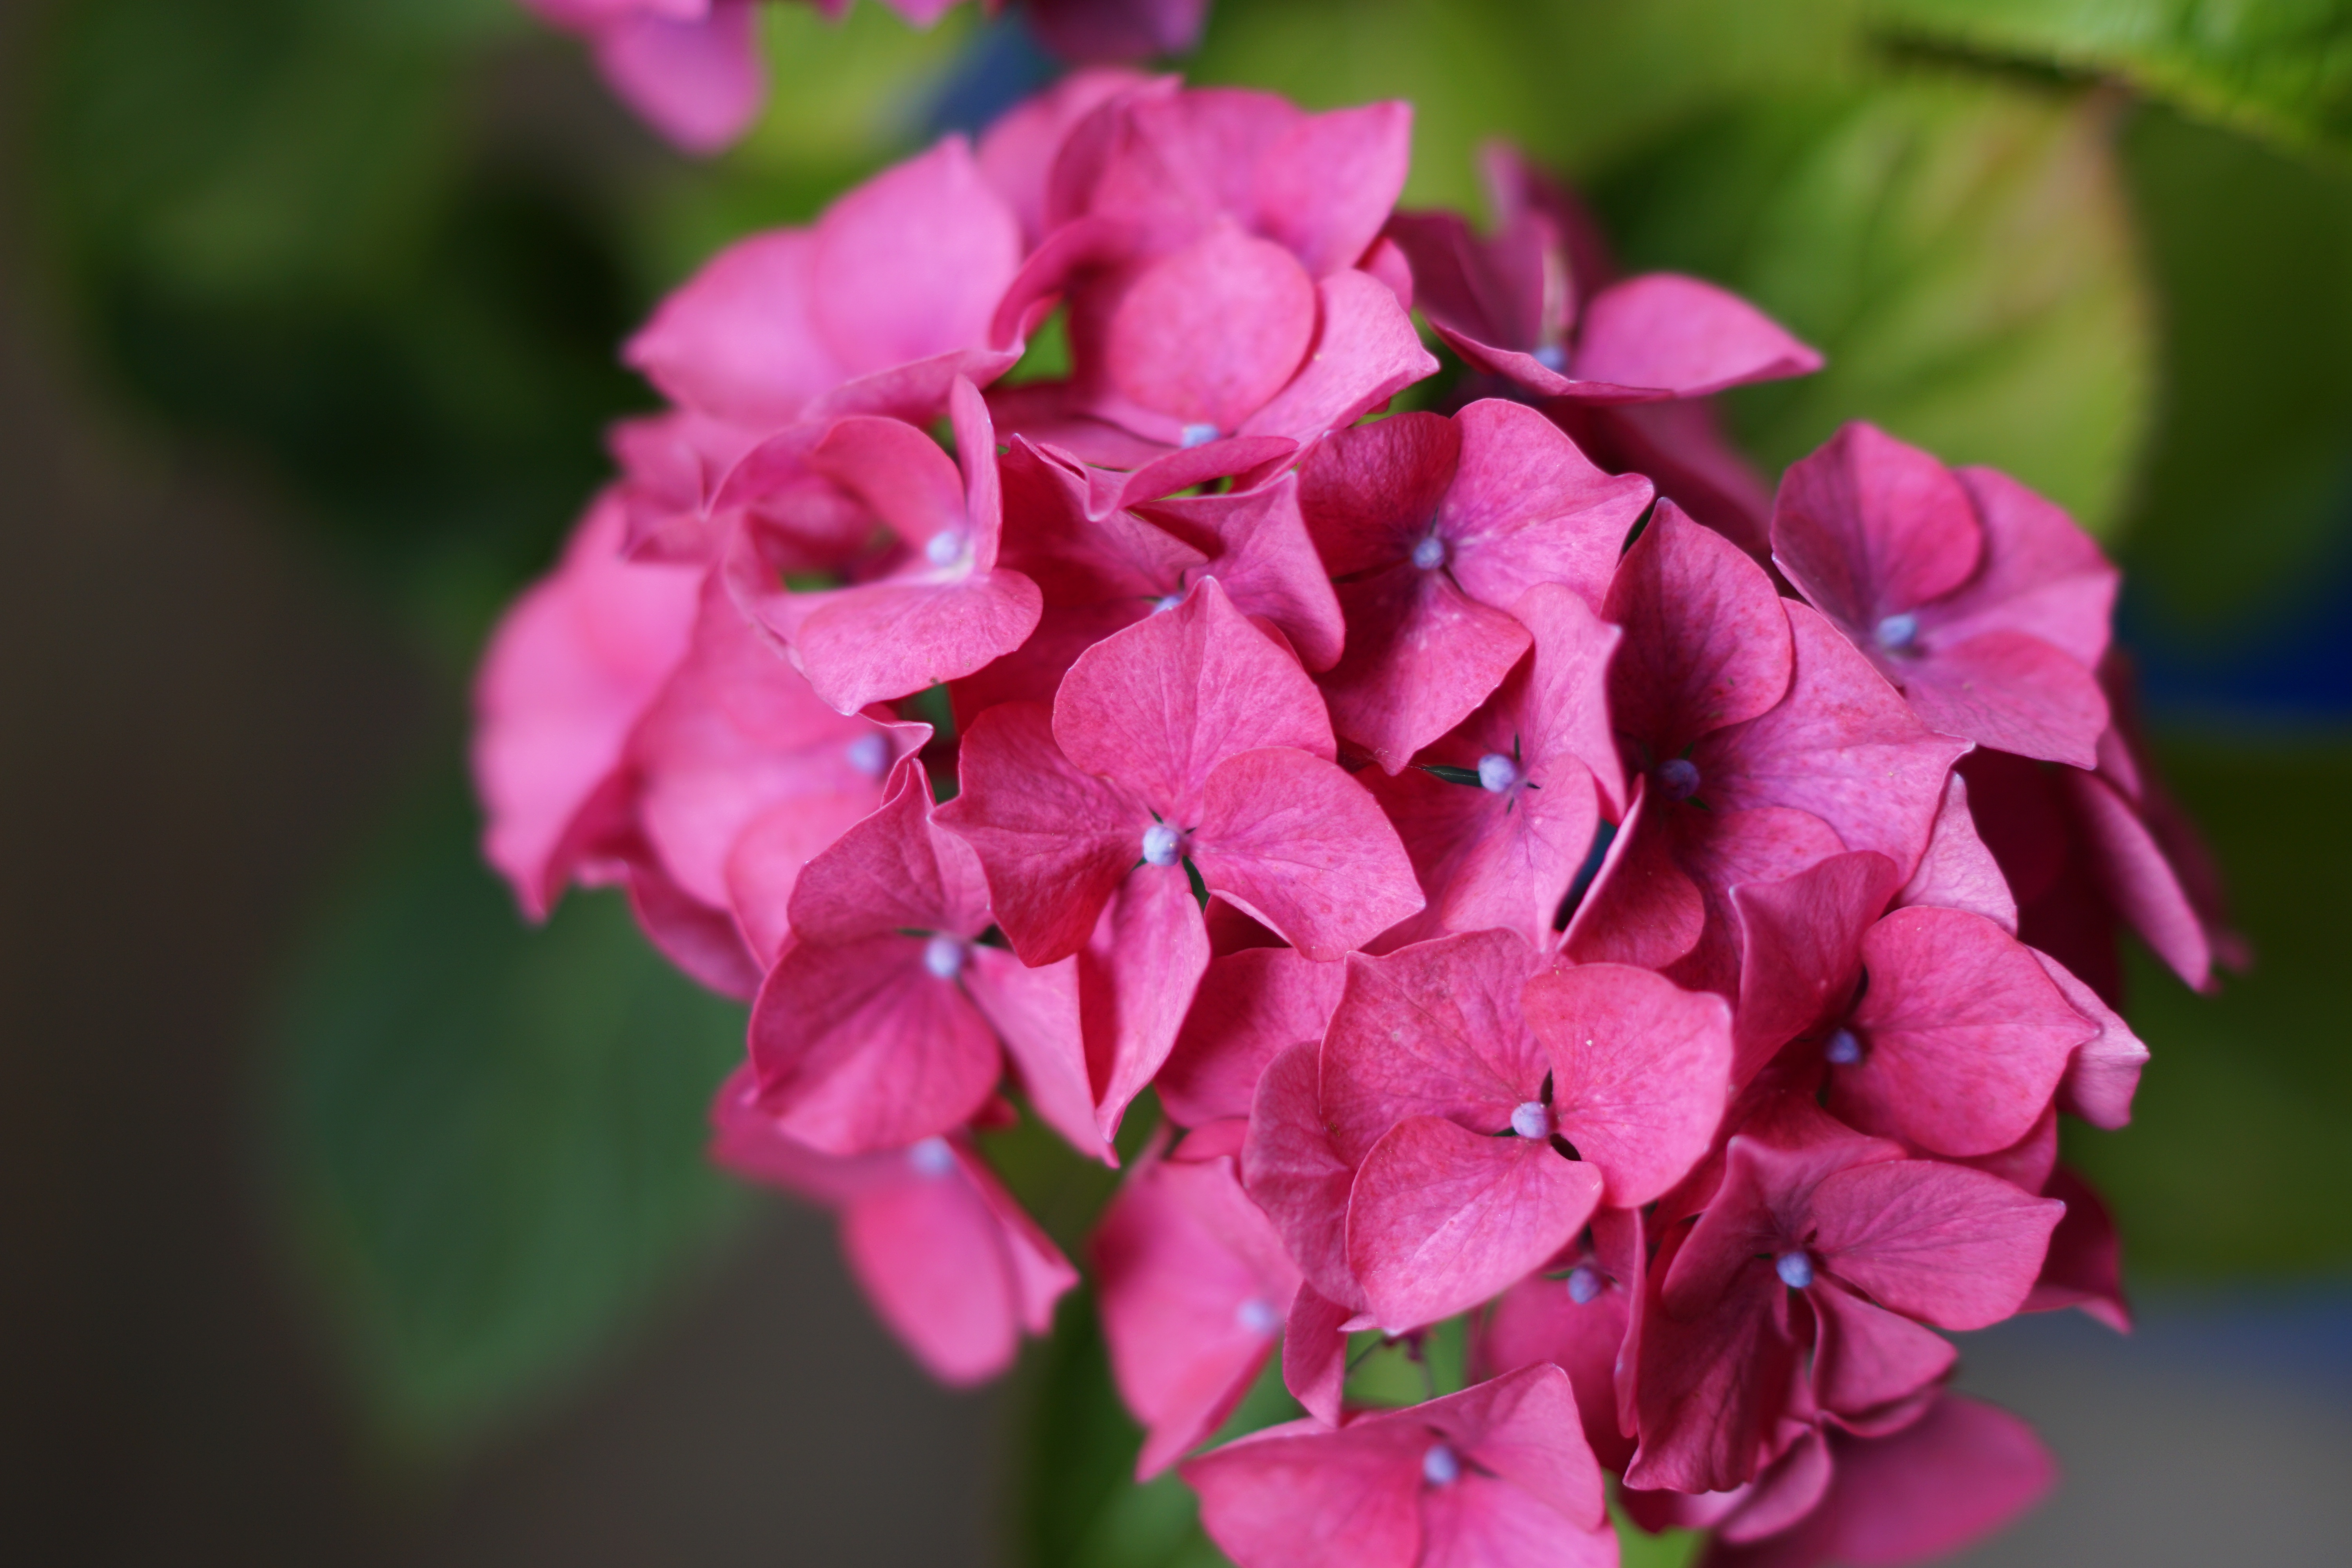
blossom, plant, leaf, flower, petal, botany, pink, flora, hydrangea, macro photography, flowering plant, hydrangeaceae, cornales, annual plant, land plant